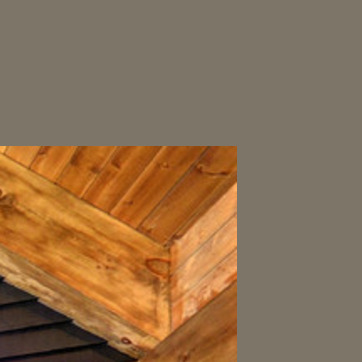
Material: wood